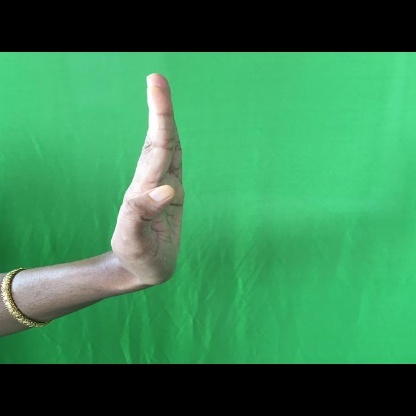
Mudra: Pathaka